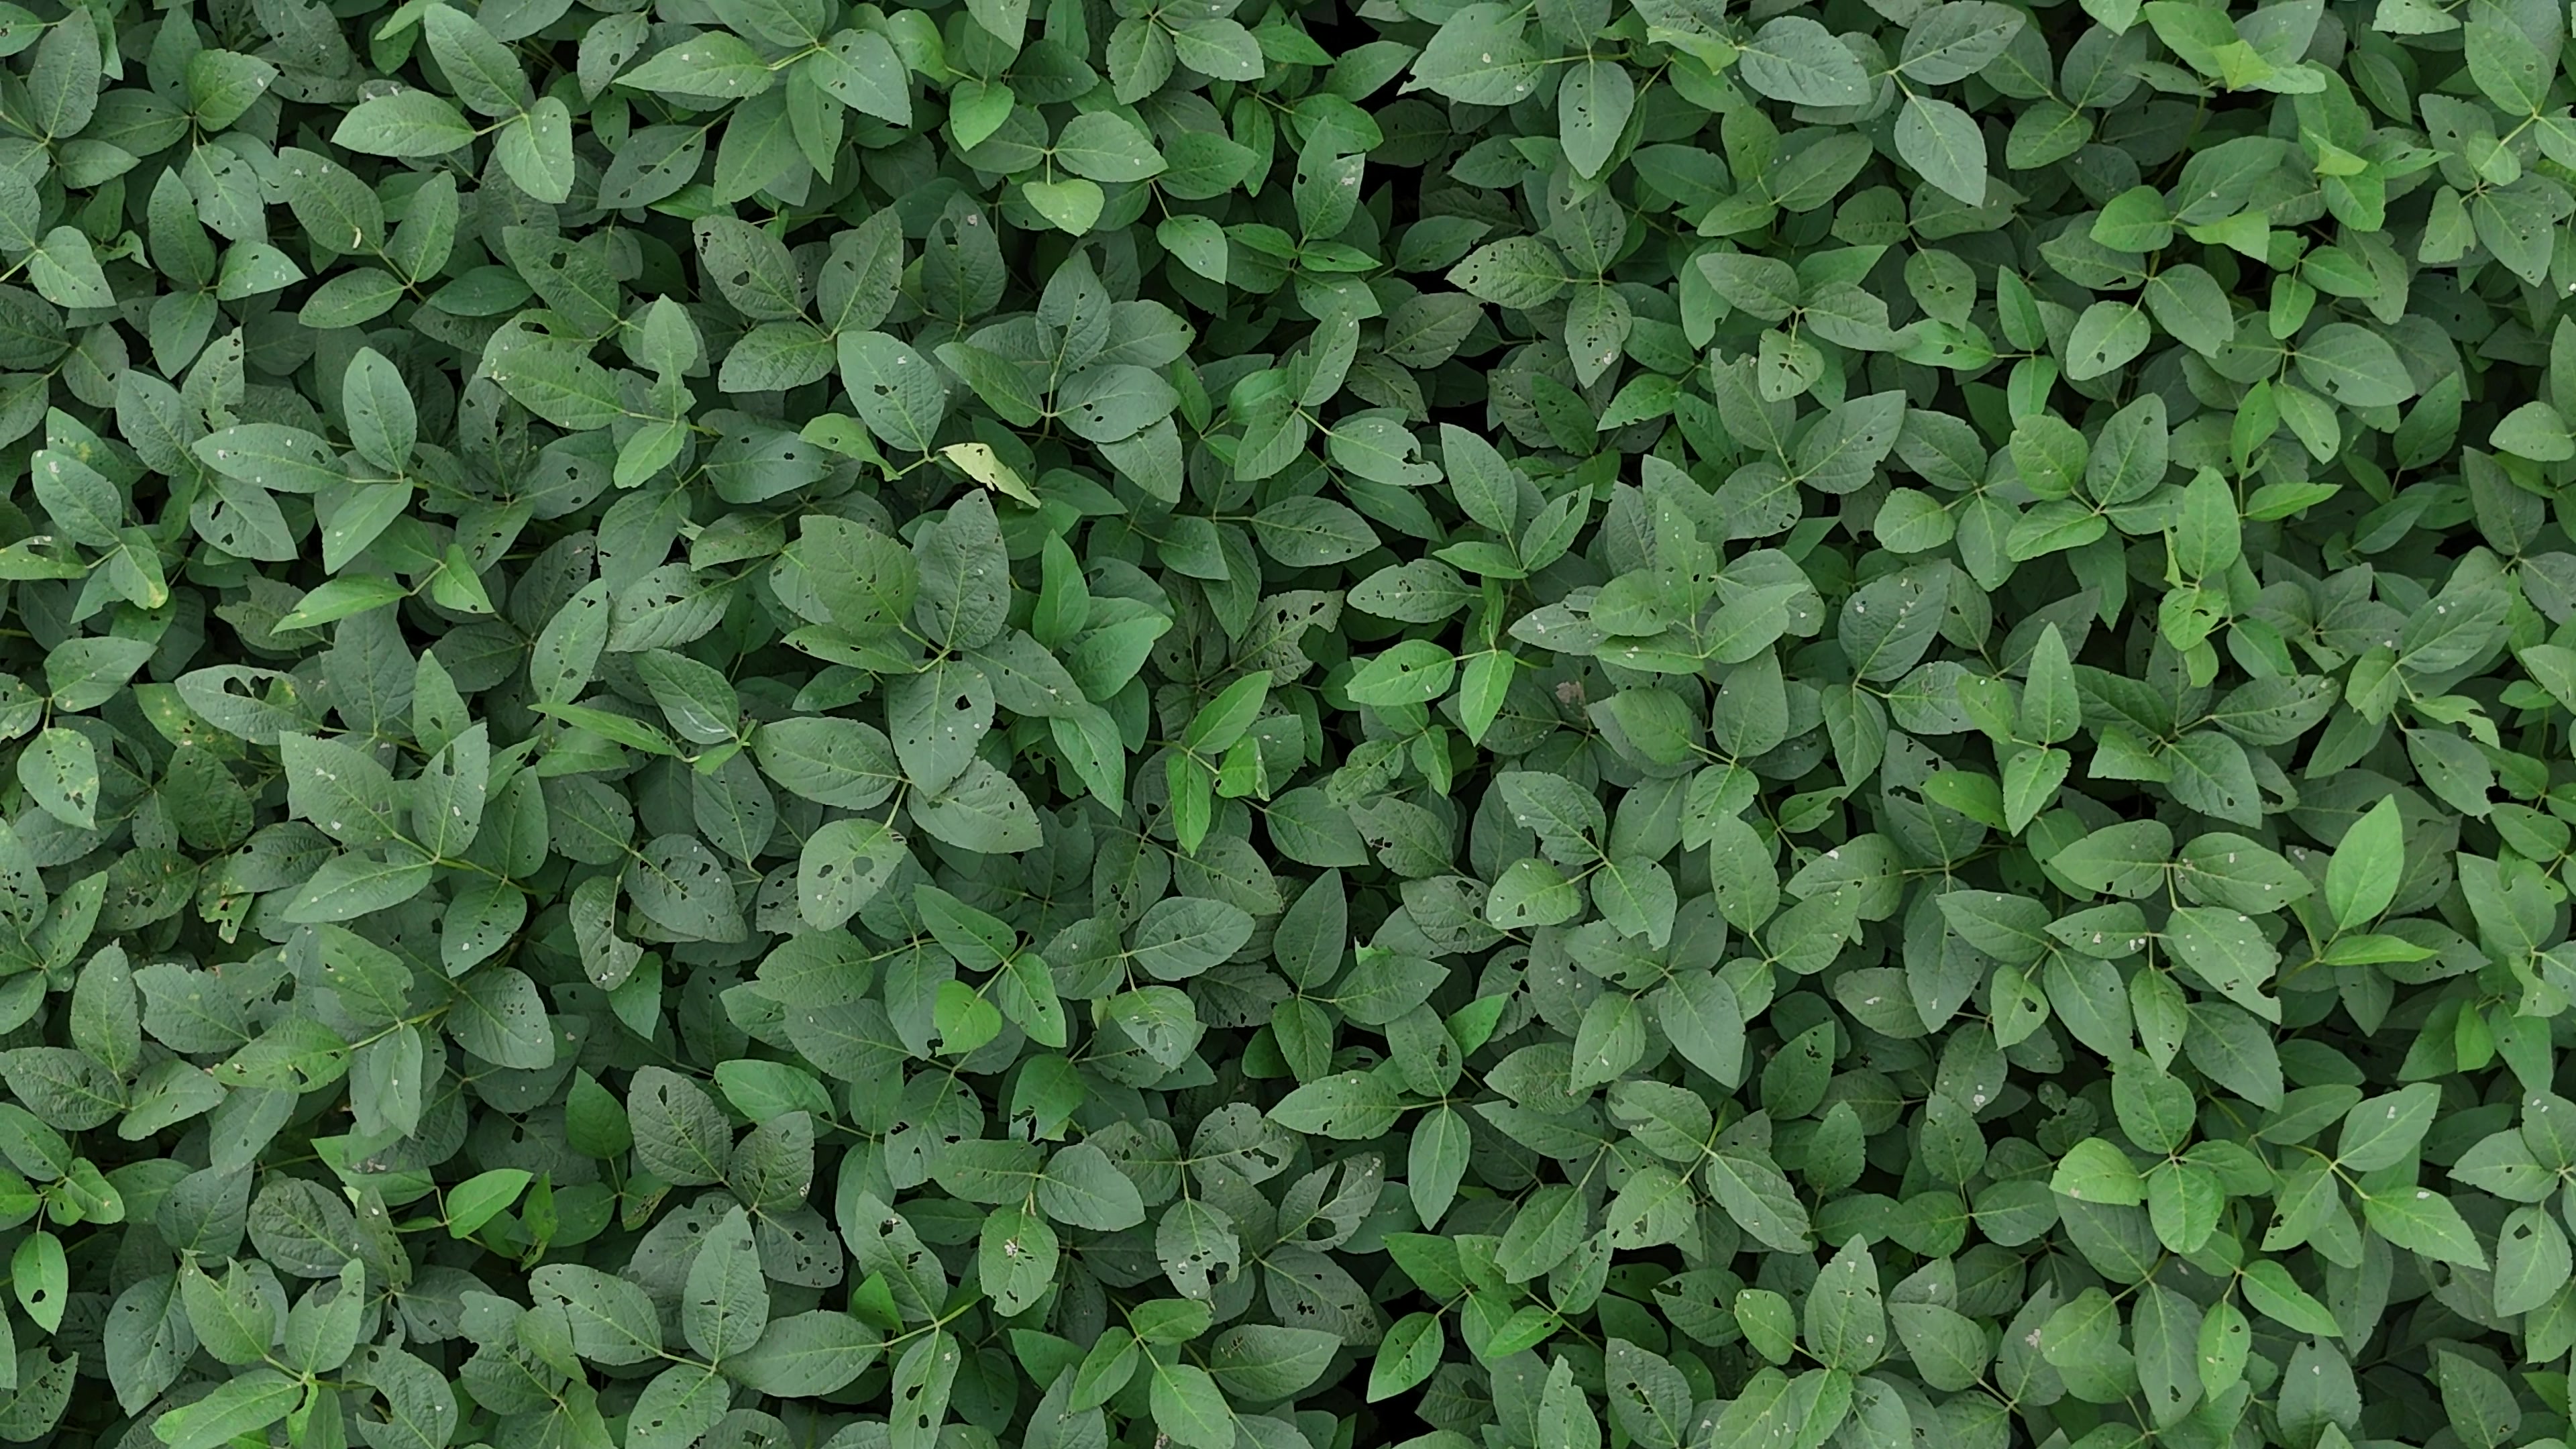
Label: Semilooper_Pest